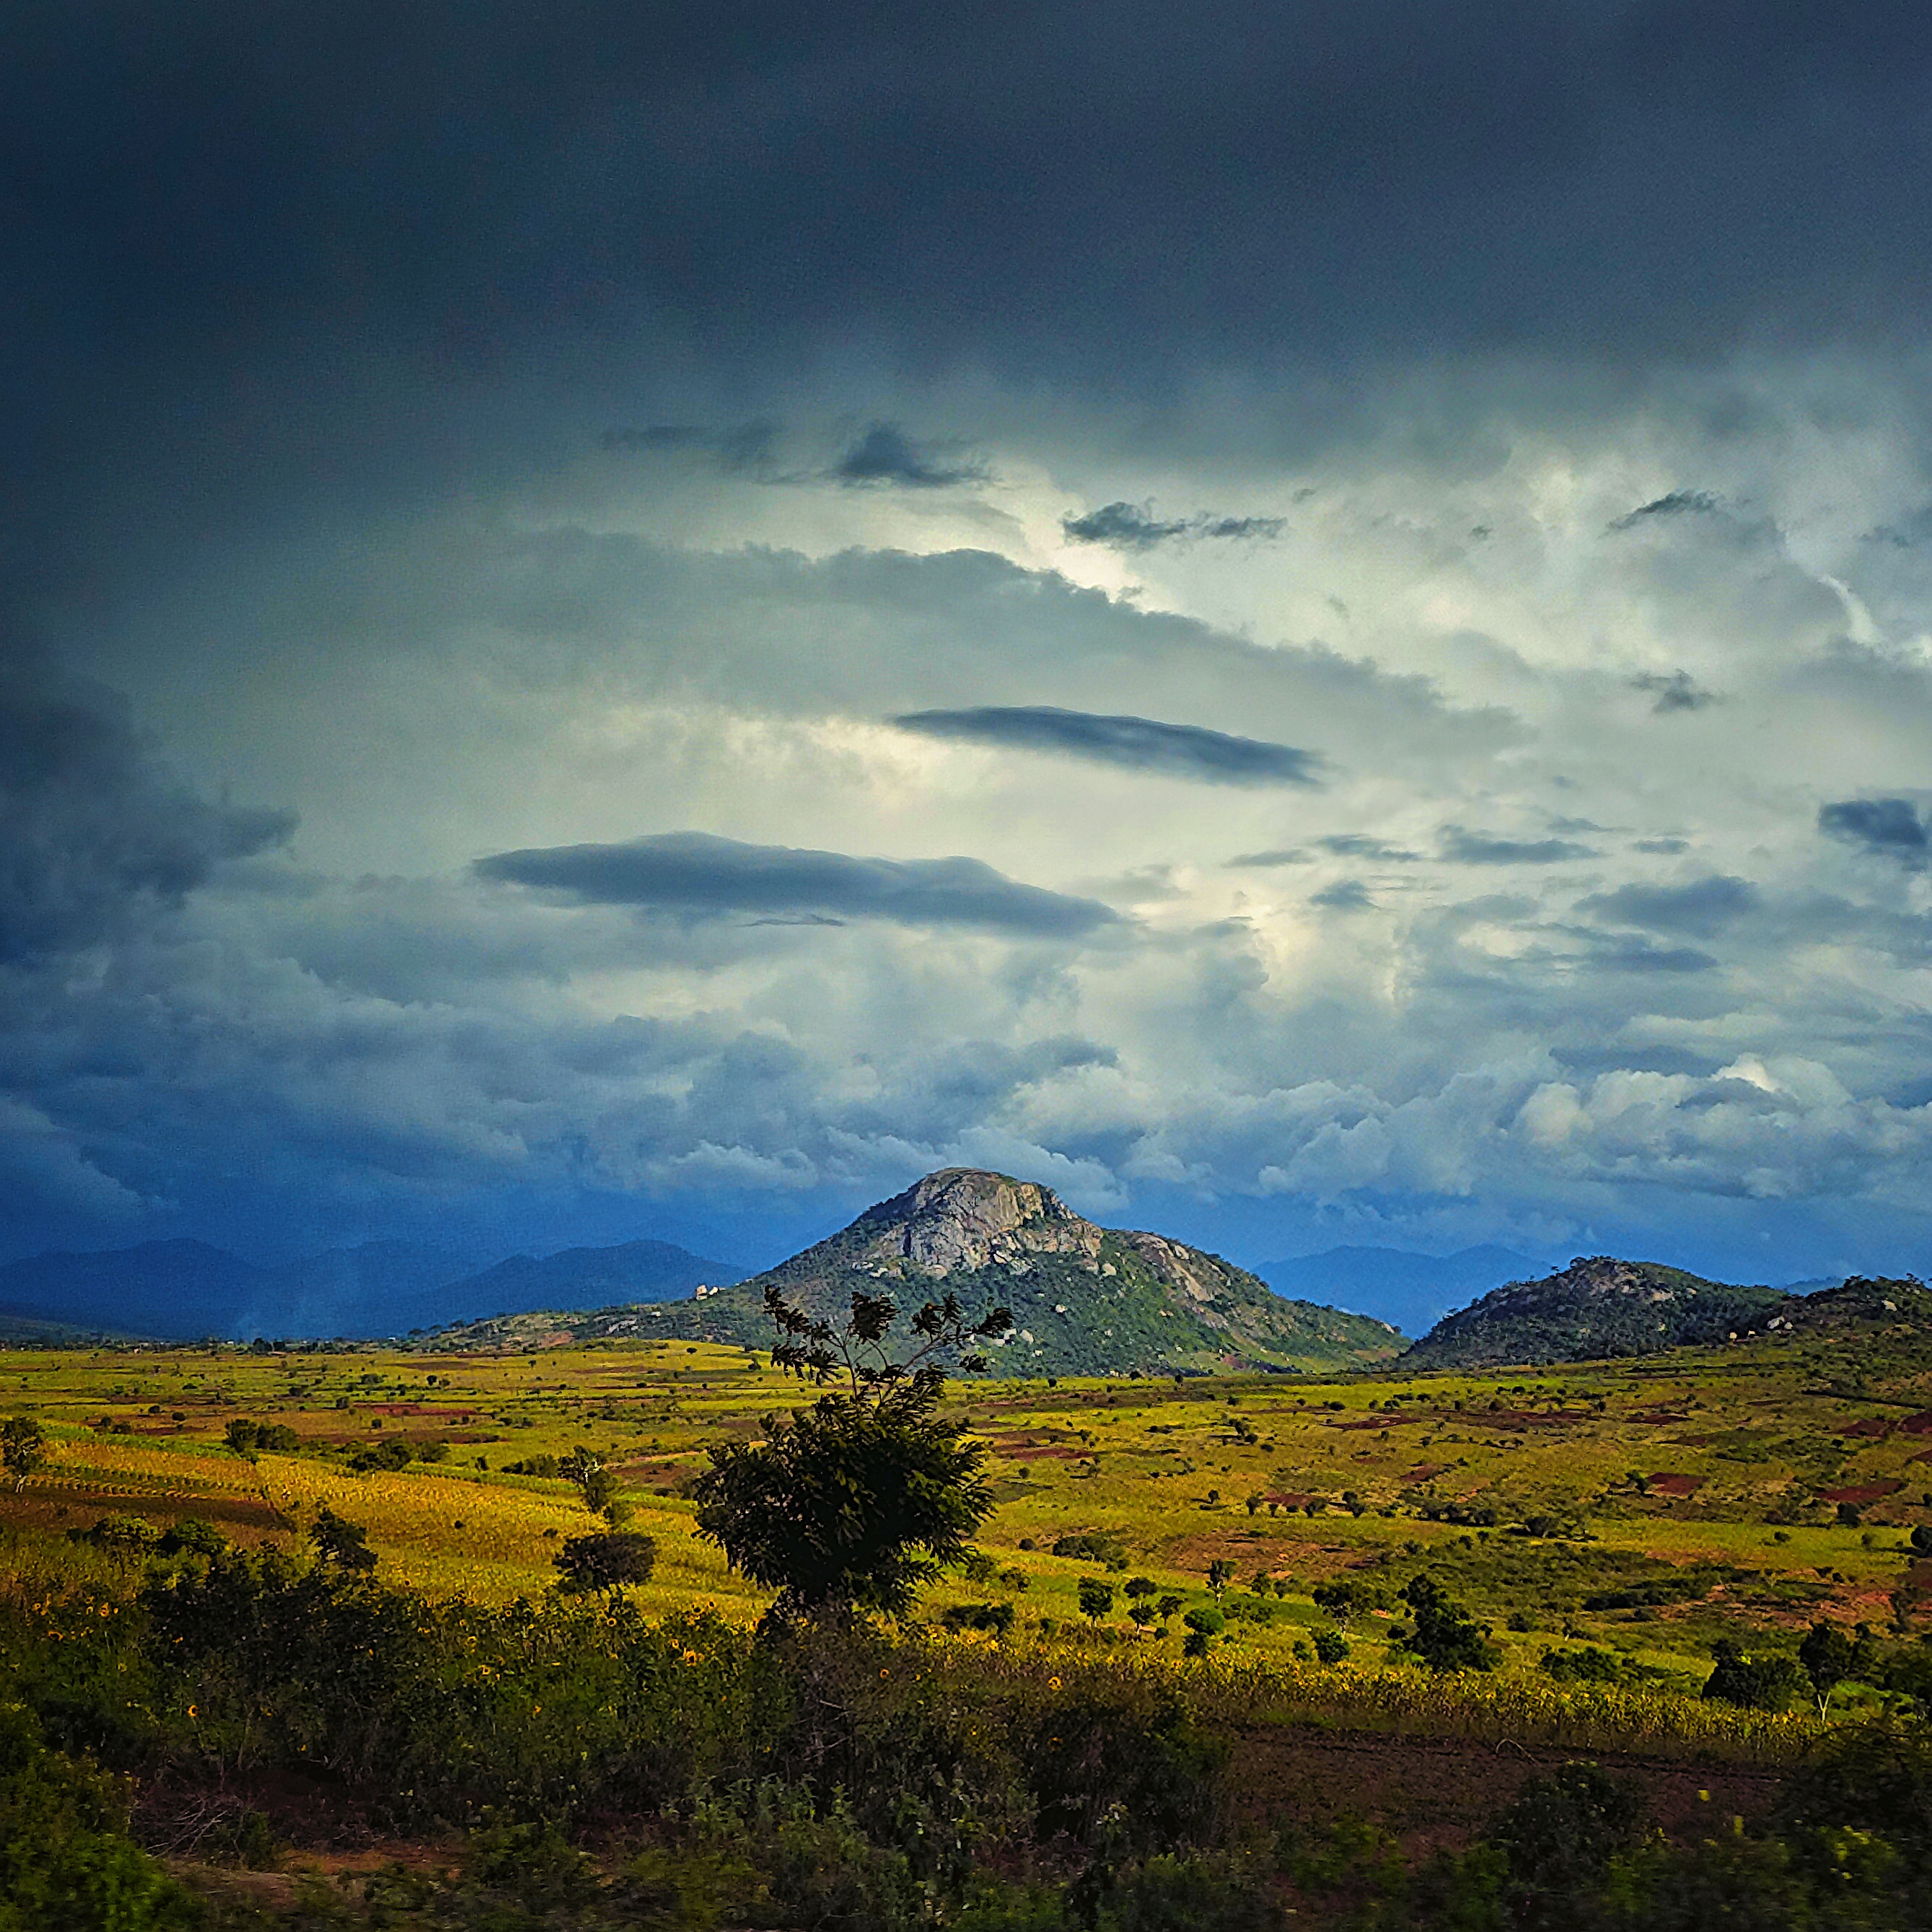
landscape, tree, nature, outdoor, horizon, wilderness, mountain, cloud, sky, sunset, meadow, morning, hill, dawn, valley, mountain range, country, travel, dusk, rural, farming, africa, tourism, plain, ecology, grassland, plateau, tanzania, ecosystem, rural area, landform, meteorological phenomenon, natural environment, geographical feature, atmospheric phenomenon, mountainous landforms, dodoma